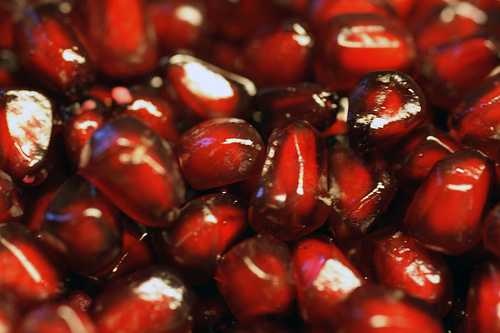
Label: Pomegranate